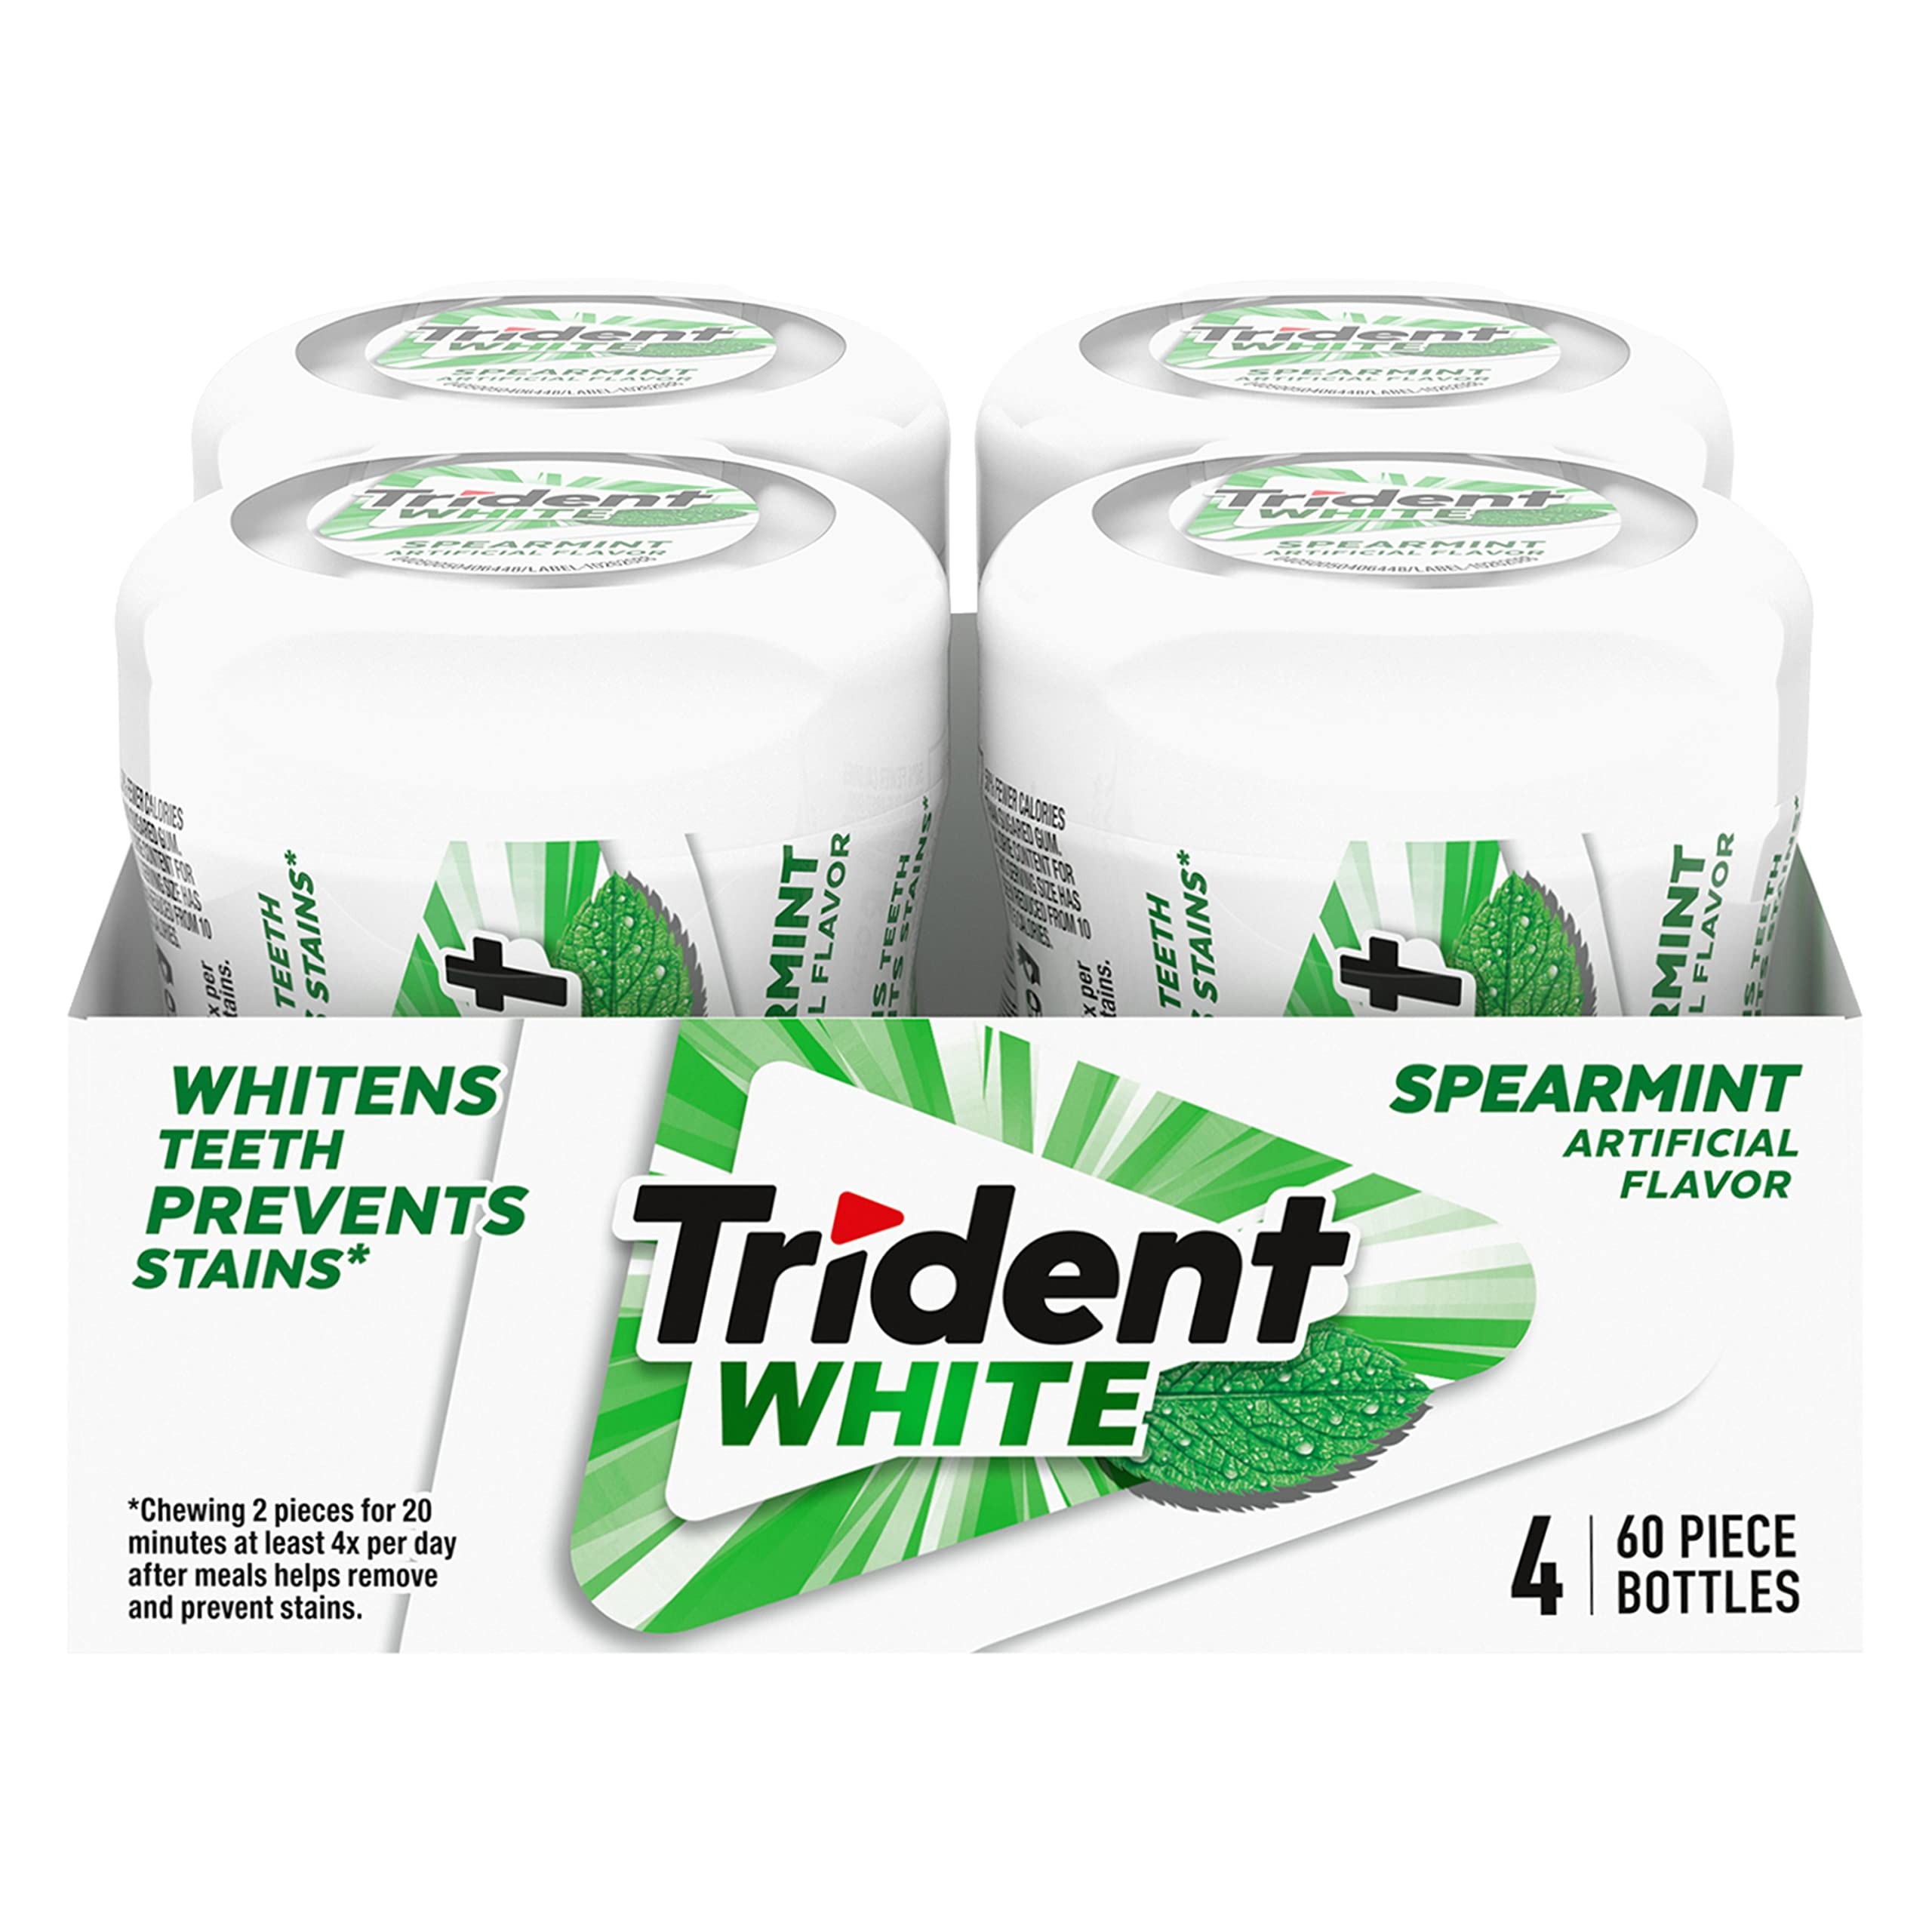
Item Name: Trident White Spearmint Sugar Free Gum, 4 Bottles of 60 Pieces (240 Total Pieces)
Bullet Point 1: Four bottles with 60 pieces each, 240 total pieces, of Trident White Spearmint Sugar Free Gum (packaging may vary)
Bullet Point 2: Spearmint flavored sugar free chewing gum
Bullet Point 3: Trident White sugar free gum helps whiten teeth, prevent stains and freshen breath
Bullet Point 4: Sugarless Trident spearmint gum with 35% fewer calories than sugared gum
Bullet Point 5: Chewing 2 pieces of Trident White spearmint gum at least 4x per day after meals helps remove and prevent stains
Value: 240.0
Unit: Count

Price: 17.395